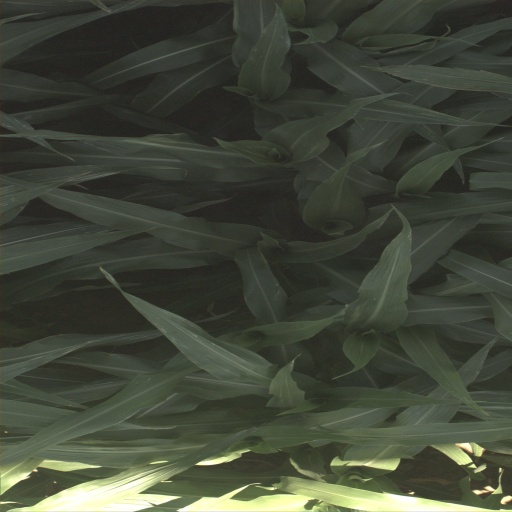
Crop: sorghum